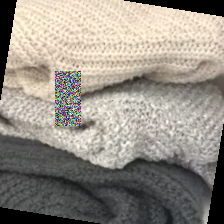
Label: no bracelet mod